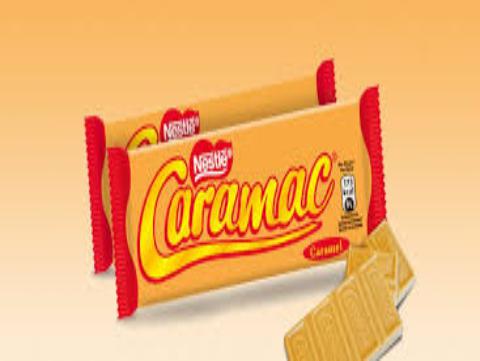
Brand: Caramac
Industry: Food